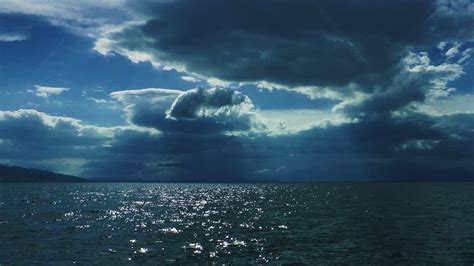
Weather: cloudy or overcast